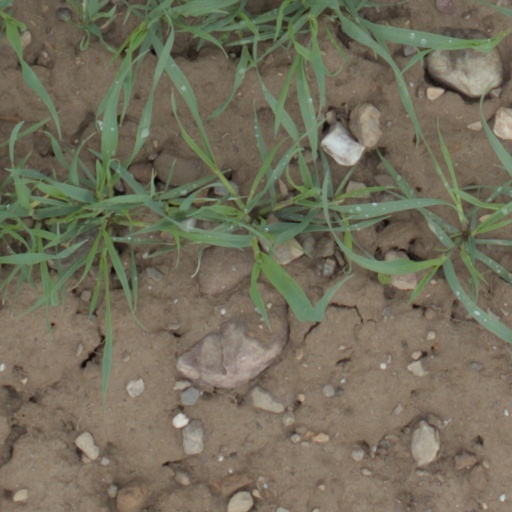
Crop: wheat